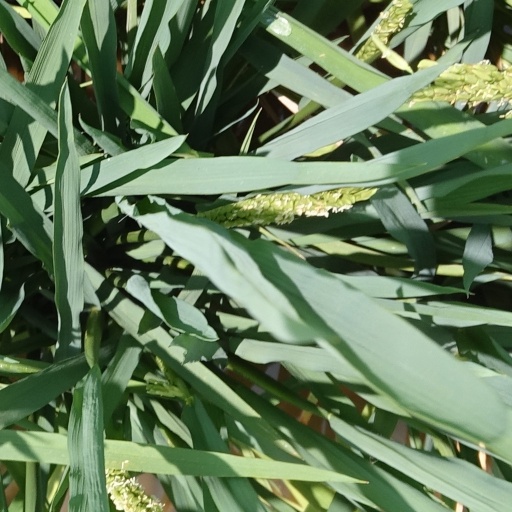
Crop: rice